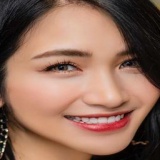
ca sĩ Hòa Minzy